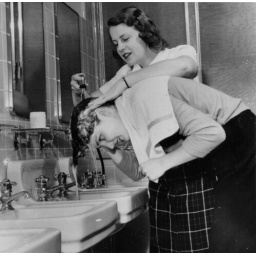
A student helps another girl wash her hair in an O'Donnell Hall bathroom on September 8, 1952.